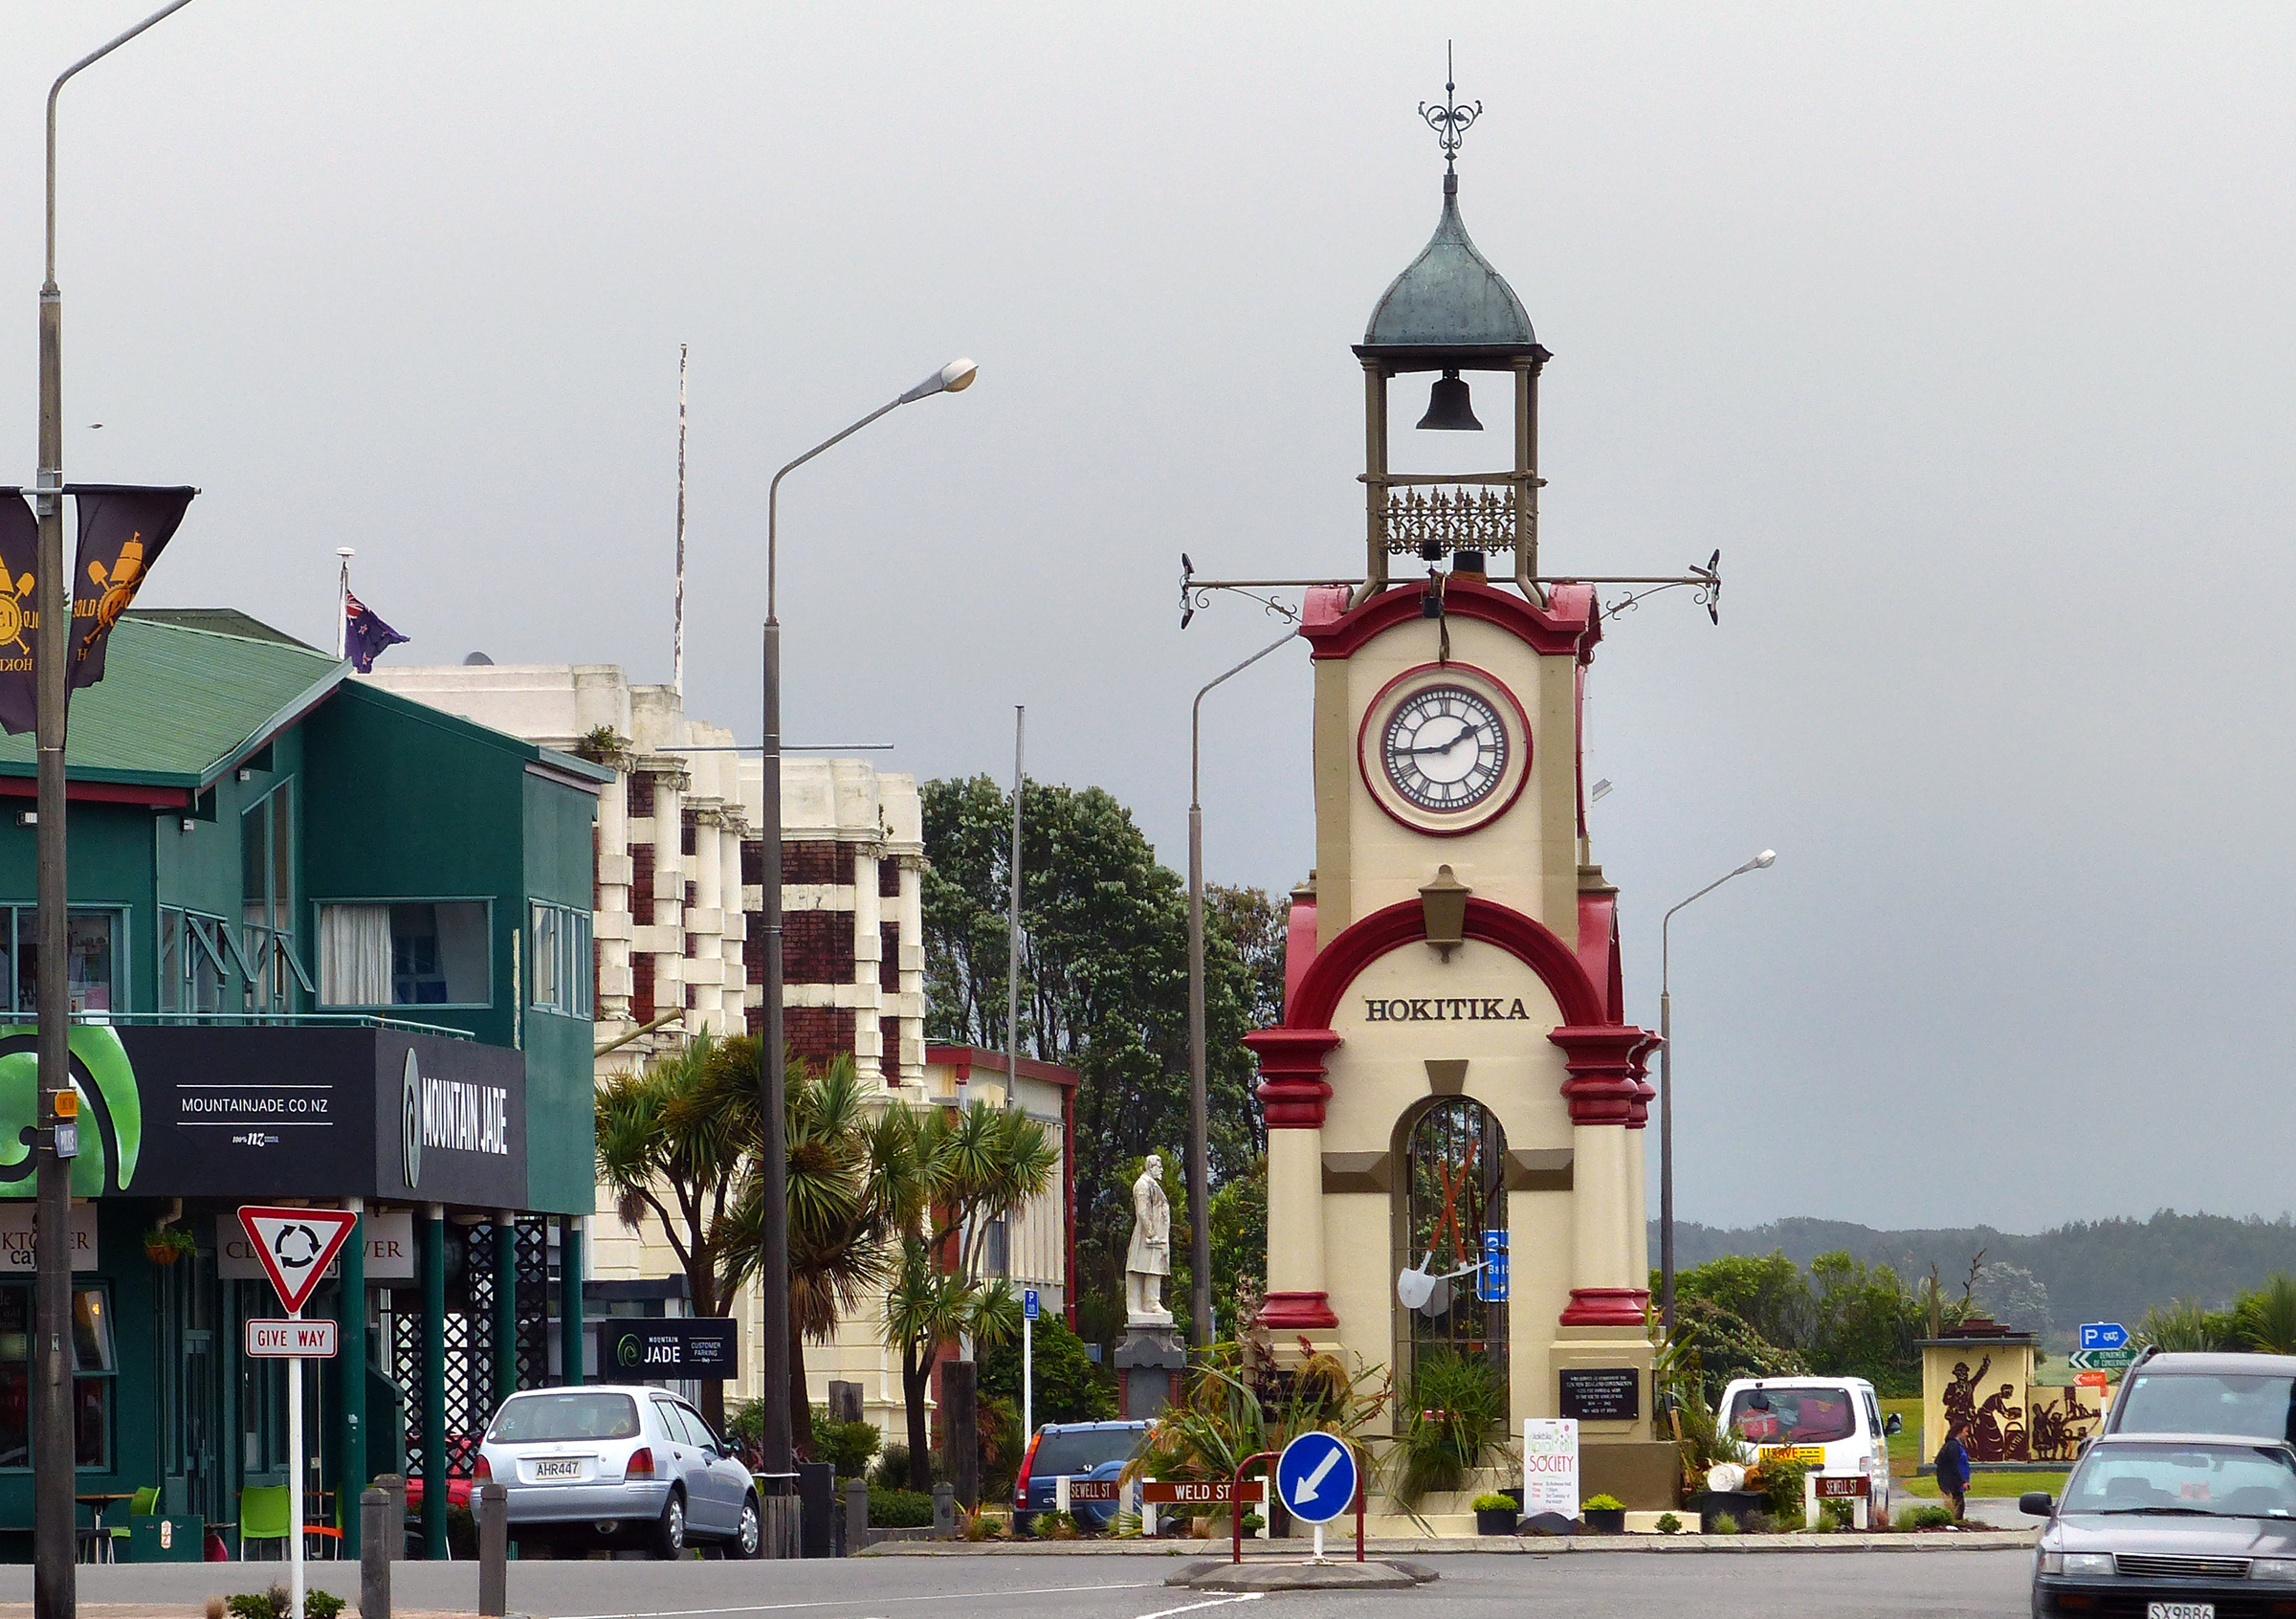
town, clock, downtown, tower, lighting, clock tower, publicdomain, light fixture, bridgecamera, panasonicdmcfz200, hokitika, hokitikatownclock, westcoast, southafricanwar